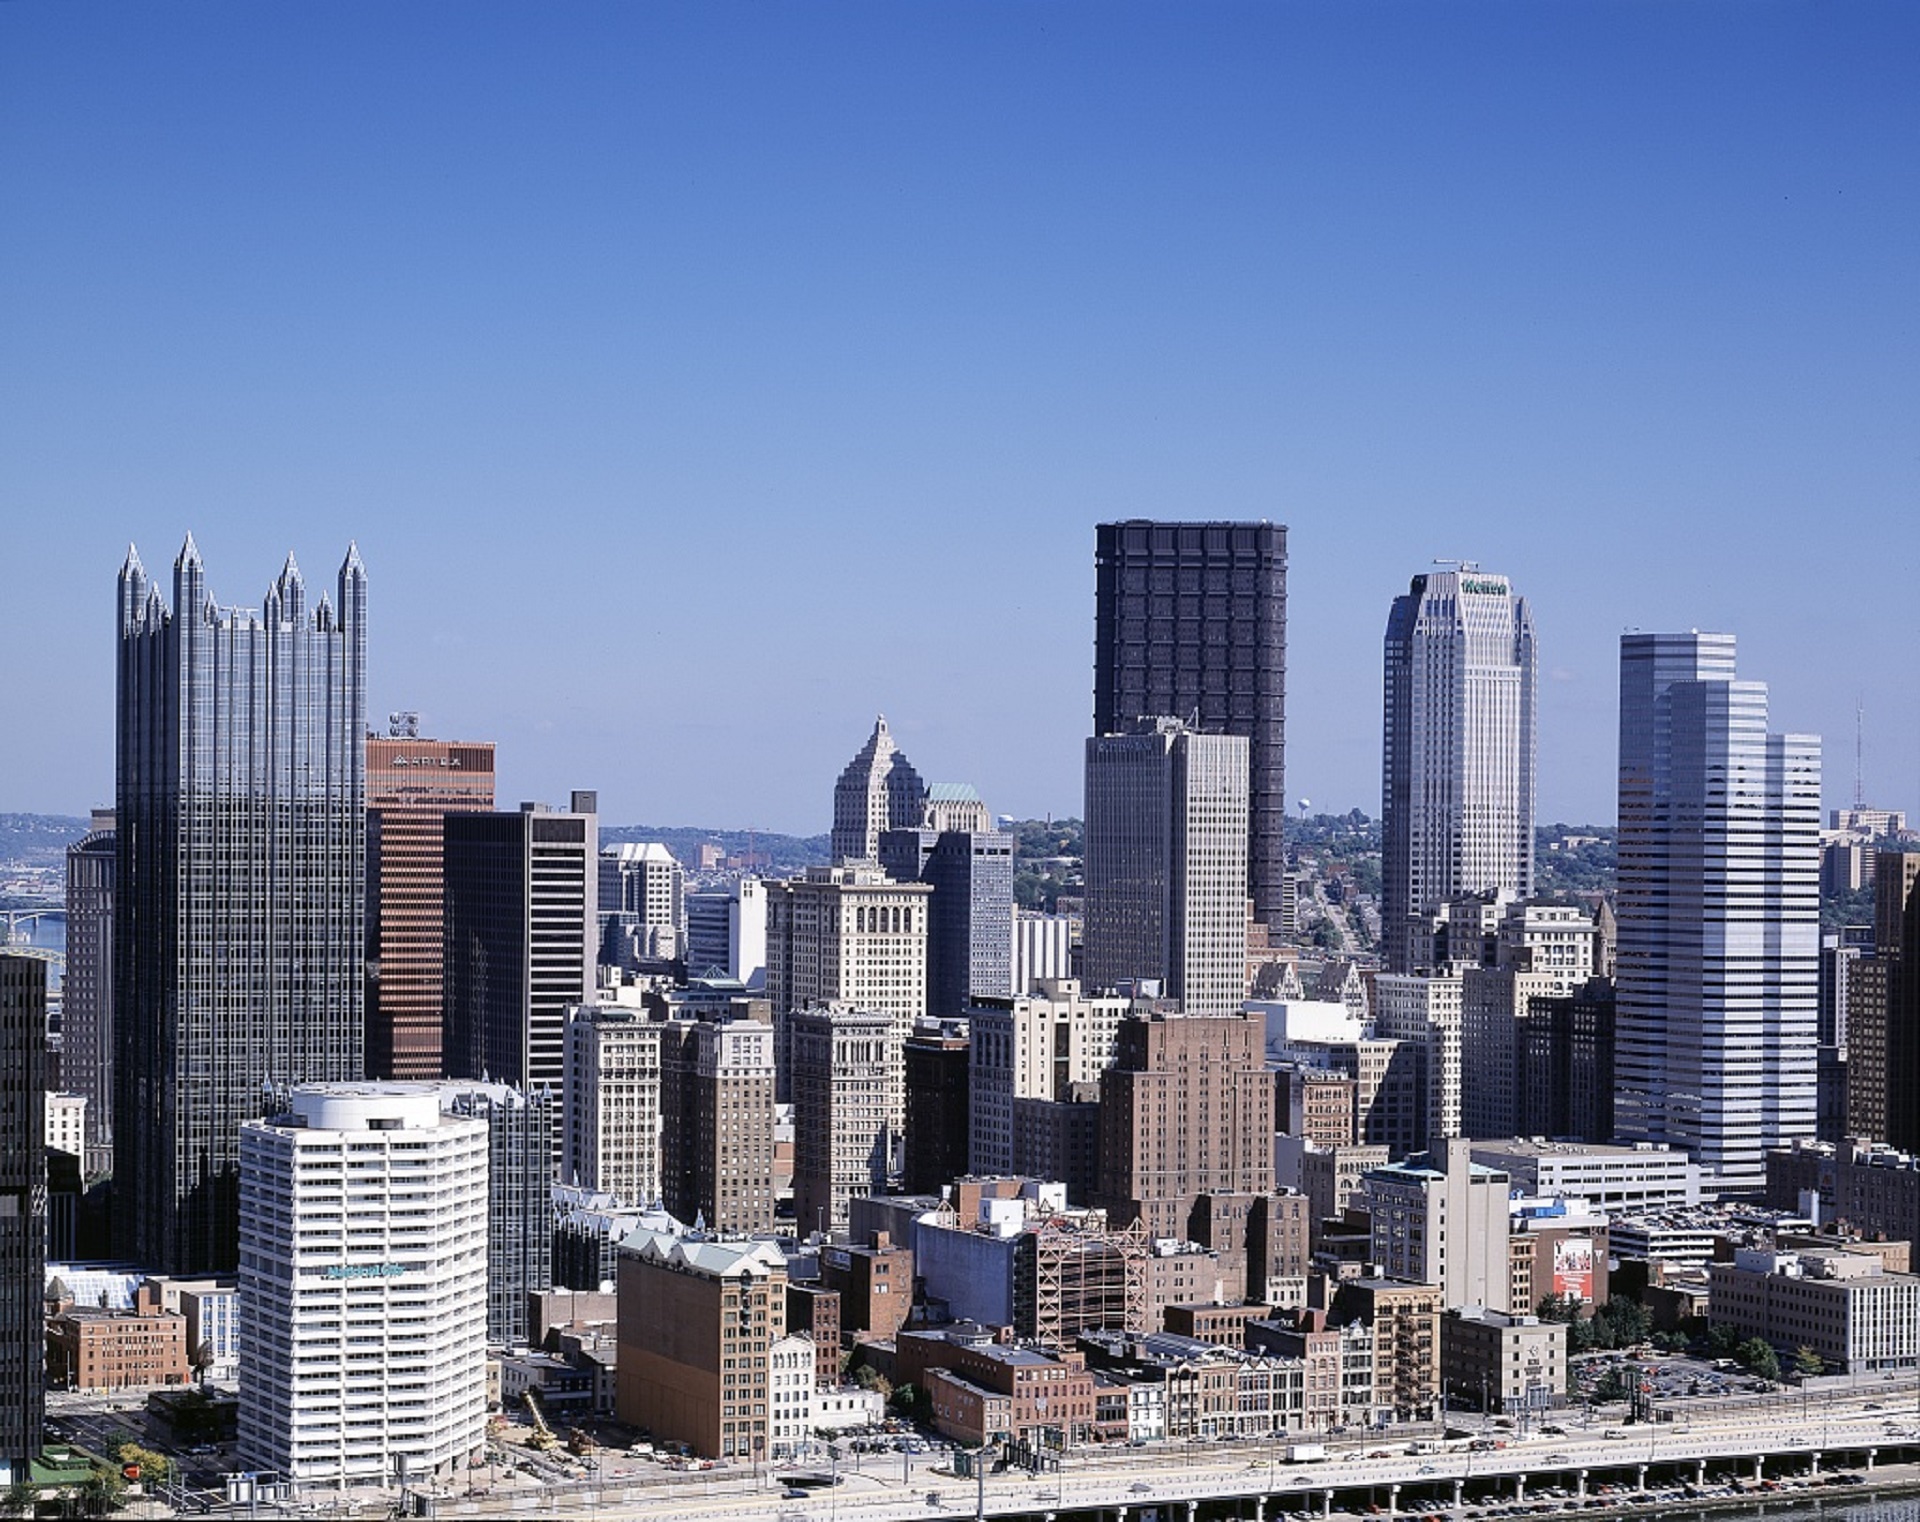
landscape, horizon, architecture, skyline, city, skyscraper, urban, cityscape, downtown, tower, usa, landmark, business, metropolitan, tower block, pittsburgh, skyscrapers, pennsylvania, offices, metropolis, neighbourhood, urban area, residential area, geographical feature, human settlement, metropolitan area